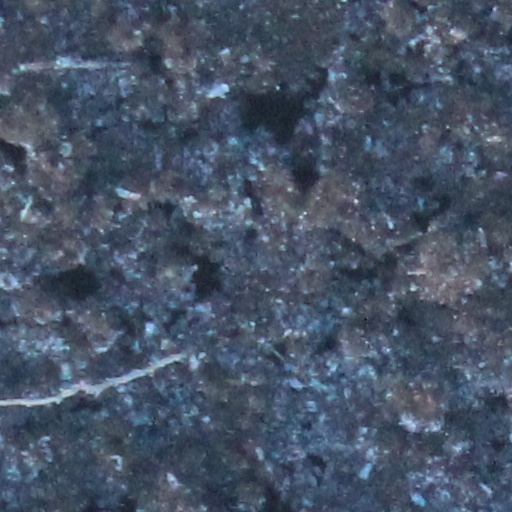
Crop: wheat